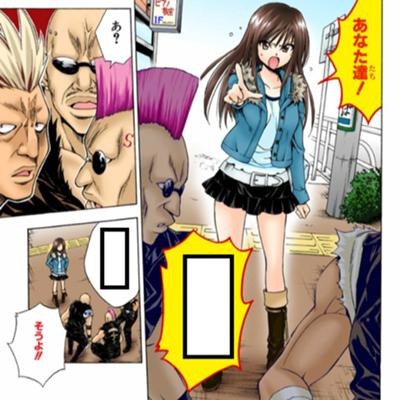
回答: 汚物は!/...消毒?